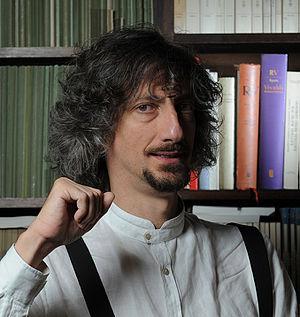
Federico Maria Sardelli, né à Livourne en 1963 est un musicien, chef d'orchestre, musicologue et cartooniste italien, créateur de l'ensemble Modo Antiquo.